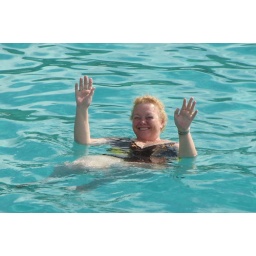
Mom got in the water at Flamenco beach